Gaston Zananiri

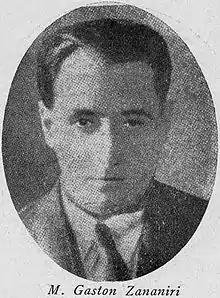
Gaston Zananiri, writer and historian from Alexandria, Egypt.

Gaston Zananiri was born in 1904 in the city of Alexandria in Egypt. His father Georges Zananiri Pasha (1863–1956) was Secretary General of the Sanitary Maritime and Quarantine Board of Egypt. He belonged to a Syrian Melkite family which had migrated to Egypt from Syria centuries earlier. Gaston's mother was Marie Ines Bauer, of Hungarian Jewish extraction on her father's side and Italian on her mother's side. She converted to Christianity and moved in Zionist circles in Egypt and Palestine in the early 20th century, Gaston would also follow in his mothers footsteps and associate himself with Zionist movements in Palestine. In his youth Gaston attended Victoria College, Alexandria, where he received his education. Gaston worked for the Egyptian Foreign Office from 1940 to 1950. In 1948 Gaston founded the "'Alexandrian center of studies" and in 1951 he moved to Paris in France and became a Dominican priest.